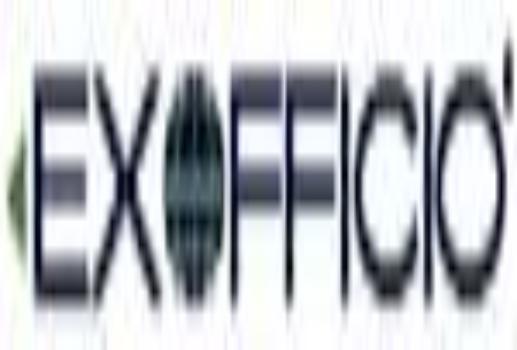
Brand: Exofficio
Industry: Clothes